All-for-Ireland League

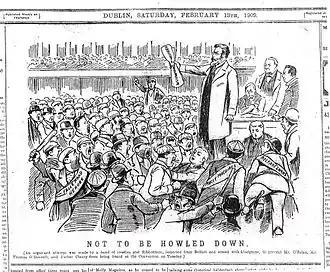
William O'Brien addressing the "Baton Convention" with Dillon, Redmond and Devlin looking on indifferently.

O'Brien's conciliatory initiation of the 1902 Land Conference, achieved with the backing of the United Irish League (UIL) which he had founded, led to agreement on the Land Purchase (Ireland) Act 1903, which resolved Ireland's century old land question. This was followed by the housing of agricultural labourers, settled under the Labourers (Ireland) Act 1906. With Irish local government already well established, O'Brien was convinced that to achieve the final hurdle of All-Ireland self-government, the success of the approach he used to win the Land Act, the "doctrine of conciliation" combined with "conference plus business", must also be applied to alleviate the fears and integrate the interests of the Protestant and Unionist community in their resistance to Irish Home Rule since 1886. The issue was a source of contention amongst a significant majority of Unionists (largely but not exclusively based in Ulster), who opposed Home Rule, fearing that a Catholic Nationalist ("Rome Rule") Parliament in Dublin would discriminate or retaliate against them, impose Roman Catholic doctrine, and impose tariffs on industry. While most of Ireland was primarily agricultural, six of the counties in Ulster were the location of heavy industry and would be affected by any tariff barriers imposed.